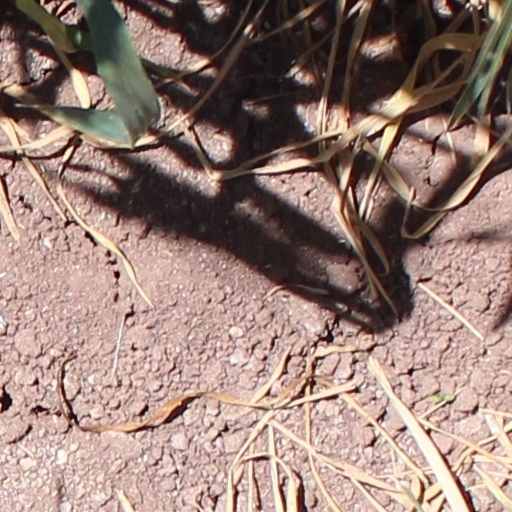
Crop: wheat